Poems and Songs of Middle Earth

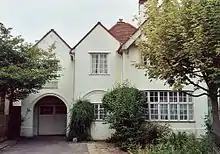
Tolkien recorded his poetry recitals at his home on Sandfield Road, Oxford.

In March 1967,Swann wrote to Tolkien for advice on vocal coaching for Elvin, as both performers strove to maintain faithfulness in the pronunciation of words from Tolkien's constructed languages. Tolkien provided phonetic notes tailored to Swann and Elvin's voices. In April, Rayner Unwin wrote to Tolkien to inform him that arrangements had been made to release the LP through Caedmon, as well as for Tolkien to be recorded at his home by employees of the record label. A representative from Caedmon sent Tolkien a tape recorder to keep and use for practice in May, and the author conveyed in a letter to Unwin that he had been practicing recording himself.